Edo-Tokyo Open Air Architectural Museum

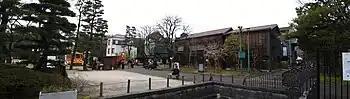
Around East Zone Square (April 2009)

The park is divided into three zones. The west zone is lined with Musashino farm homes and Yamanote houses, the center zone is lined with prestigious historic buildings, and the east zone is a reproduction of the downtown area. The following is a complete list of buildings exhibited at the Edo-Tokyo Open Air Architectural Museum.